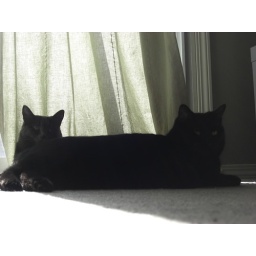
My two cats, Loki and Freya, the grey cat and the black cat, hanging out in front of the window.